Bitters

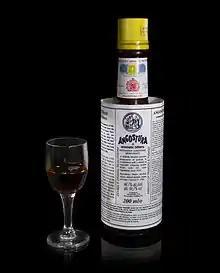
A bottle of Angostura aromatic bitters with its distinctive, over-sized label

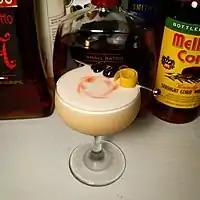
A whiskey sour, served in a coupe glass, is garnished with drops of Peychaud's Bitters swirled into the foam (from egg white) atop the drink.

Cocktail bitters are used for flavoring cocktails in drops or dashes. In the United States, many cocktail bitters are classified as alcoholic non-beverage products ("non-beverage" meaning not consumed like a typical beverage). As alcoholic non-beverage products, they are often available from retailers who do not sell liquor, such as supermarkets in many US states.